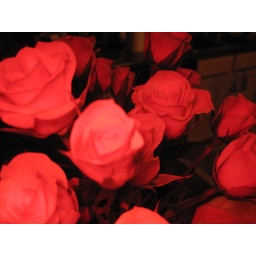
pink roses in red light